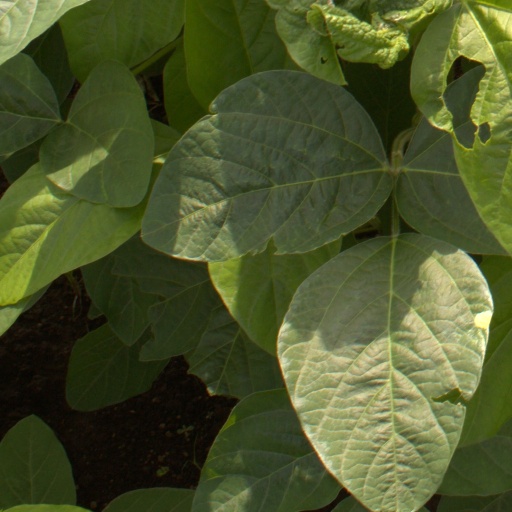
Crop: soybean